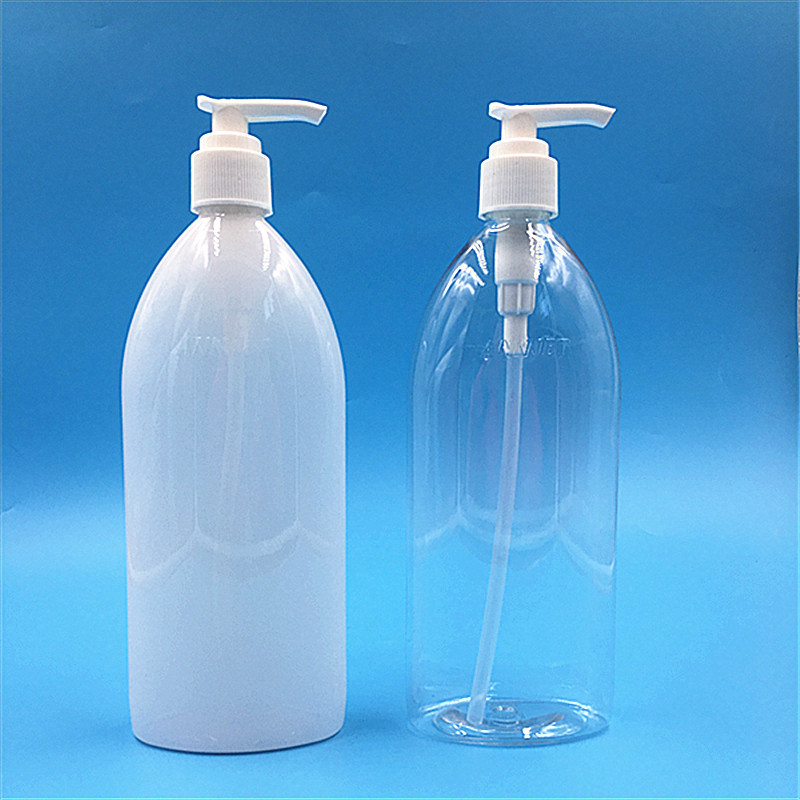
Waste category: plastic